Hermann Hirsch

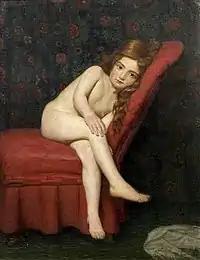
Litrle Girl, Resting on a Red Armchair

He was the seventh child of a middle-class Jewish family. Until 1874, he attended the gymnasium in Cologne, then began an apprenticeship in Düsseldorf with Richard Brend'amour, a wood sculptor and engraver, who owned the "Xylographische Anstalt Brend’amour", one of the most respected printing companies in Germany.